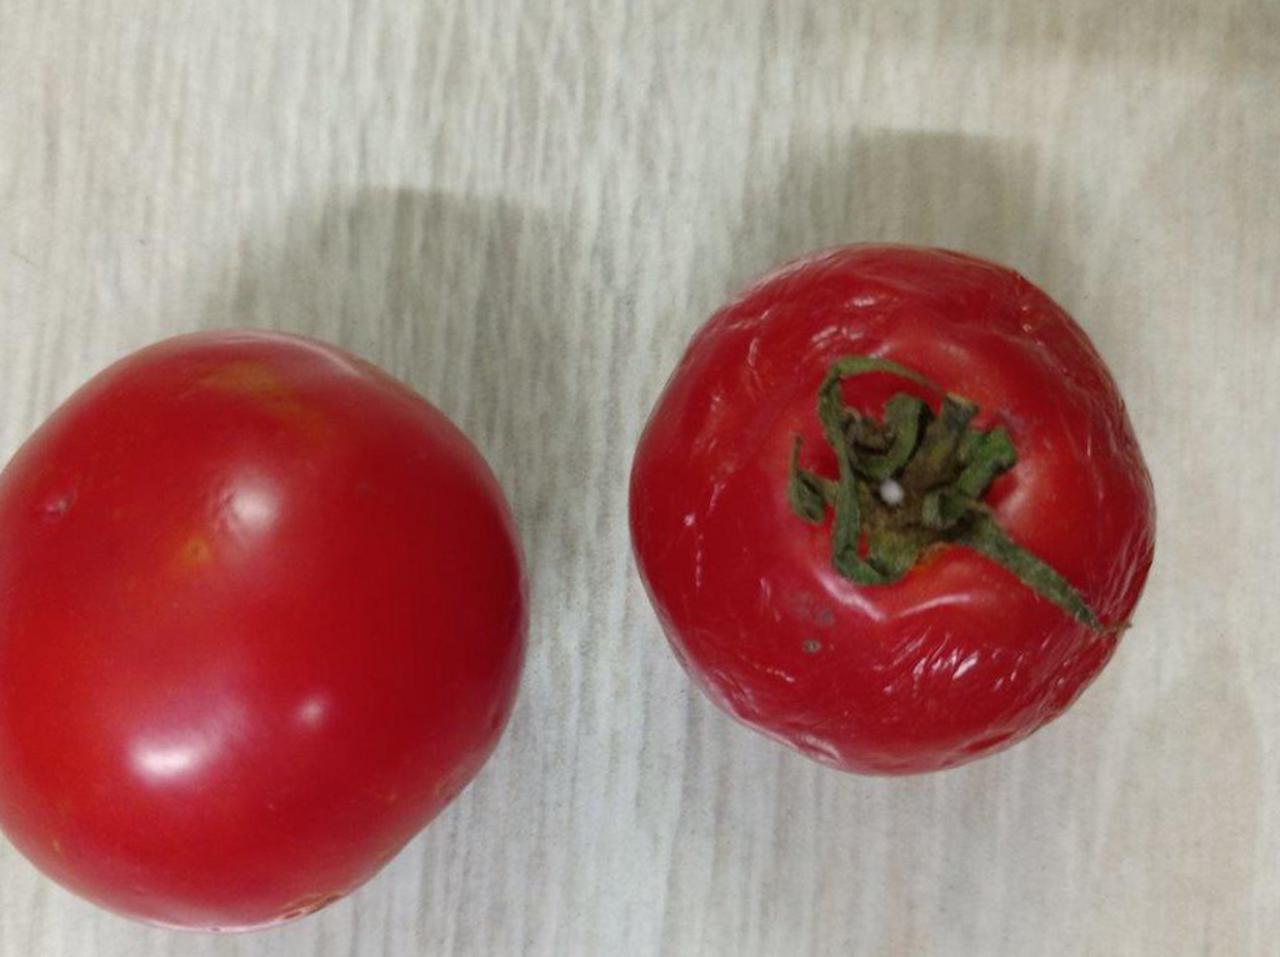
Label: Rotten